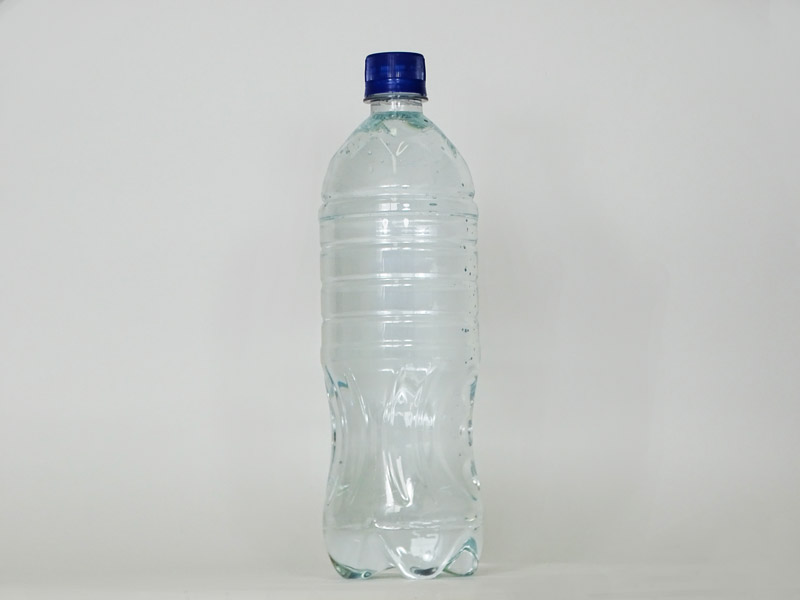
Waste category: plastic